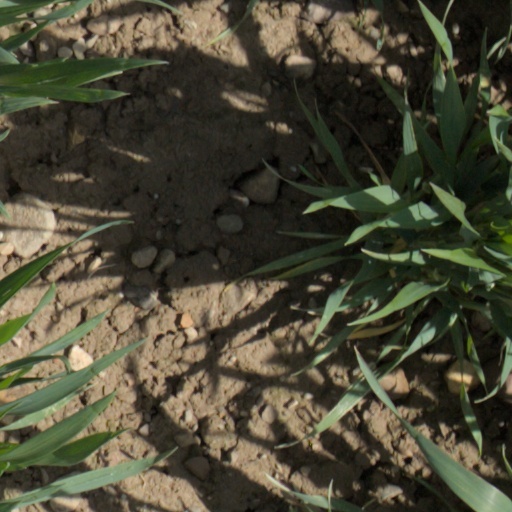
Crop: wheat